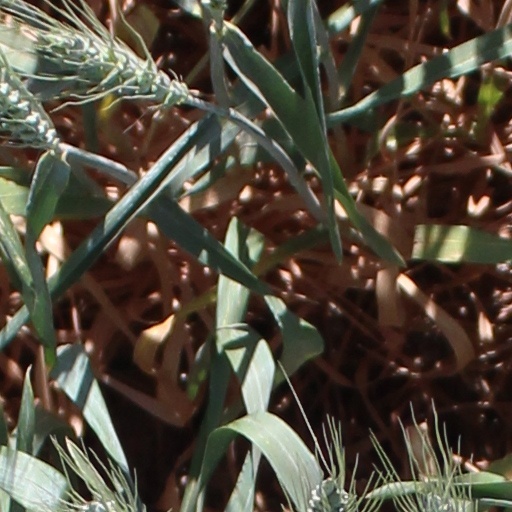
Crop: wheat